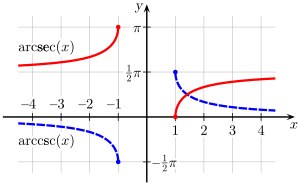
Arcus-funktioner / Grundliggende egenskaber / Relationer mellem arcus-funktionerne
Grafer for arcsec (rød) og arccsc (blå).
Arcus-funktionerne, også kaldet de circulære funktioner eller blot de omvendte trigonometriske funktioner, er omvendte funktioner til de trigonometriske funktioner med restriktioner i deres definitionsmængder for at gøre dem injektive. Der findes arcus-funktioner til sinus, cosinus, tangens, samt deres reciprokke funktioner: cosekans, sekans og cotangens. De bruges til at beregne en vinkel ud fra kendte forholdstal i en trekant og er hyppigt brugte i ingeniørvidenskab, navigation, fysik og geometri.